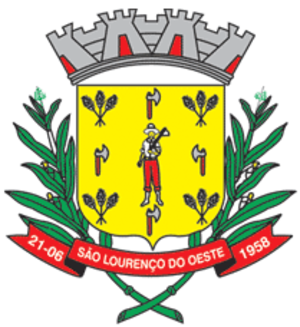
São Lourenço do Oeste est une ville brésilienne de l'ouest de l'État de Santa Catarina.